Maya Barqui

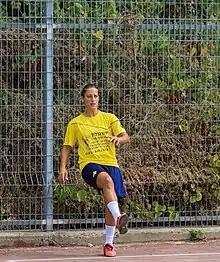
Maya Barqui in 2017.

Maya Barqui (or Berqui, ; born 22 September 1985) is an Israeli football defender. Barqui had played in the Israeli First League for Maccabi Haifa, Maccabi Holon and Maccabi Kishronot Hadera and played in the Champions League with both Maccabi Haifa and Maccabi Holon. and is a member of the Israeli national team, since making her debut in the 2003 World Cup qualifying against Wales. Barqui played so far 45 matches for the national team, the most capped player.